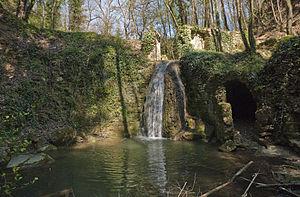
Le moulin de Scandici est le nom d'un moulin hydraulique, aujourd'hui en ruines, situé près de San Vincenzo a Torri, sur la commune de Scandicci, en province de Florence.